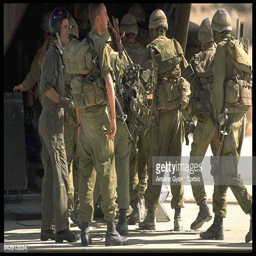
airborne troops embarking on a helicopter